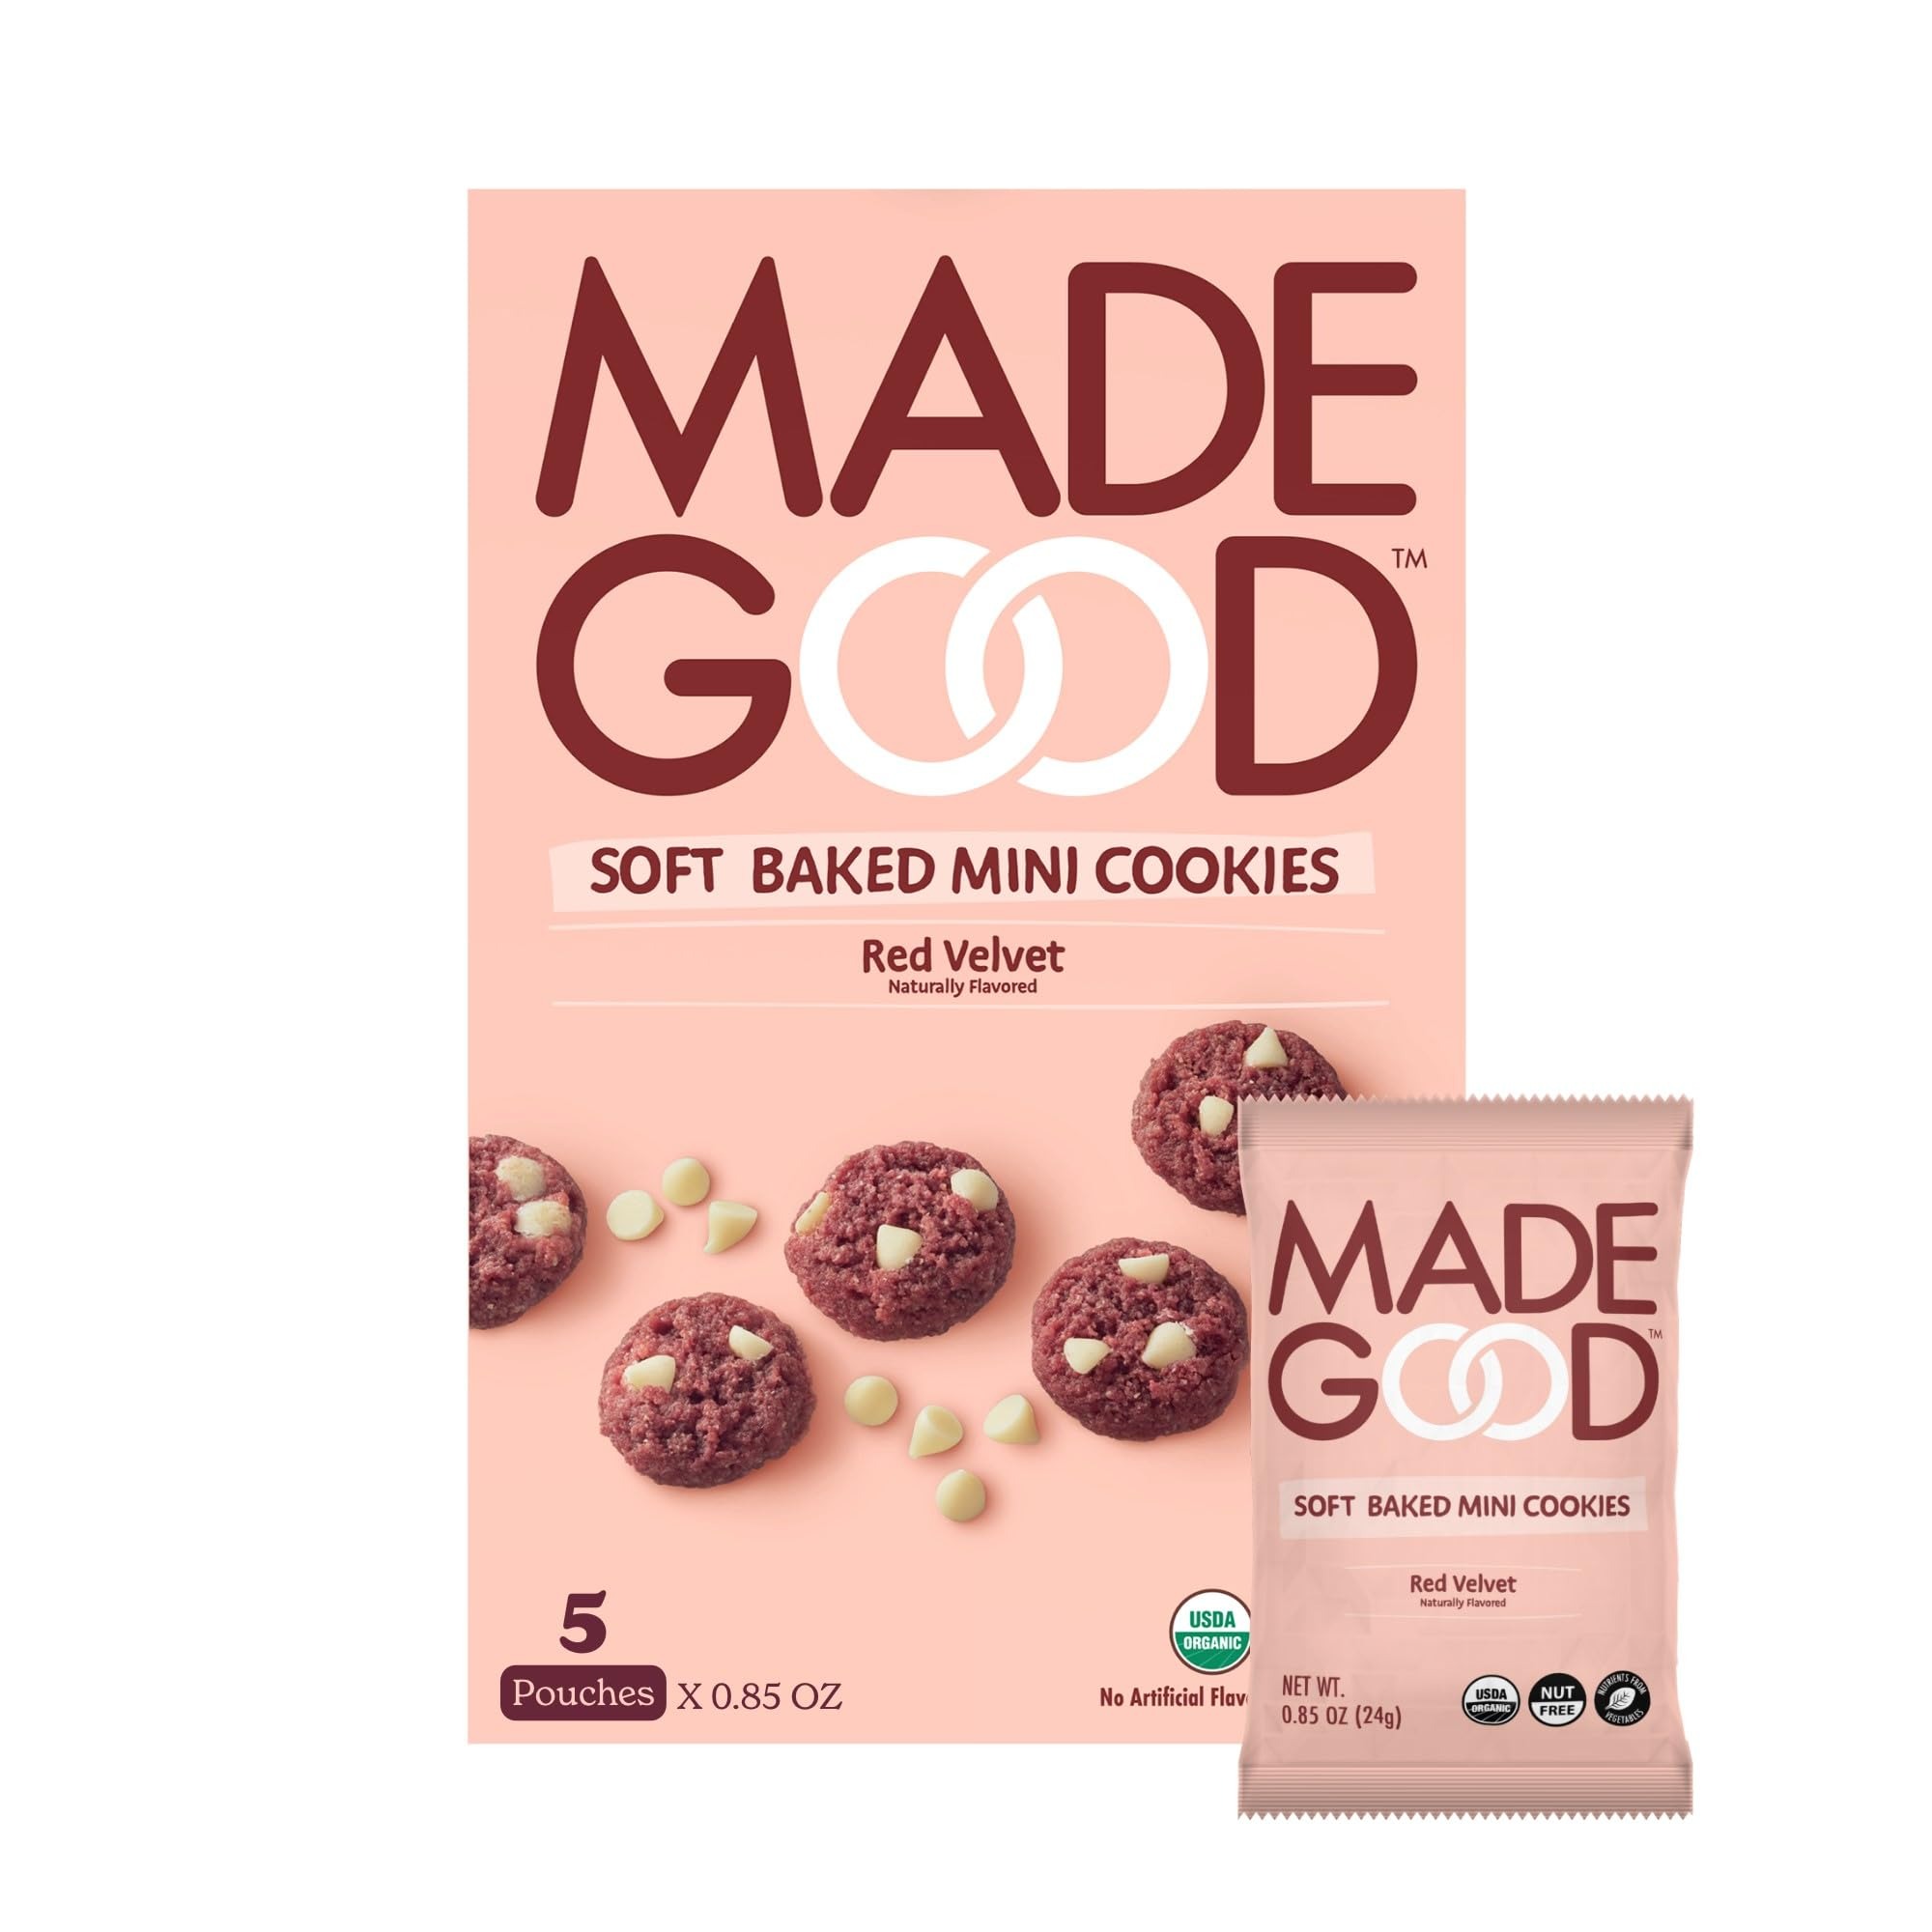
Item Name: MadeGood Red Velvet Soft-Baked Cookies, 0.85oz Each, Organic Snacks
Bullet Point 1: Delicious and organic red velvet cookies made with gluten-free flour and vegetable extracts.
Bullet Point 2: MadeGood Soft-Baked Mini Cookies are made in a peanut and tree nut free facility and made with wholesome ingredients, perfect for sharing.
Bullet Point 3: Everyone can enjoy these nut-free, gluten-free, non-GMO, organic, vegan, and kosher treats.
Bullet Point 4: Contains the nutrients of one full serving of vegetables from six different vegetable extracts.
Bullet Point 5: Enjoy 5 (0.85 oz) individually packaged Soft Baked Cookie Packs that make healthy snacking, easy.
Product Description: Your favorite dessert is now bite-size. MadeGood Red Velvet Soft Baked Cookies are made from wholesome ingredients, including gluten-free flour and vegetable extracts that deliver the nutrients from six different vegetable extracts. These bite size cookies are the perfect treat for all occasions: the office, school lunches, late-night snacks and more! These allergy friendly snacks are free from the top 8 allergens and made in a dedicated nut-free facility. Enjoy Soft Baked Cookies on-the-go or for a delicious dessert, these cookies are for all ages and occasions.
Value: 25.5
Unit: Ounce

Price: 4.99